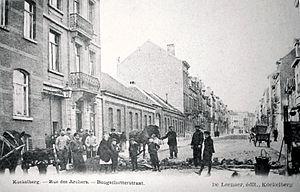
Rue des Archers. Koekelberg.
La rue des Archers est une rue bruxelloise de la commune de Koekelberg.